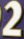
Number: 2